Henry Rollins

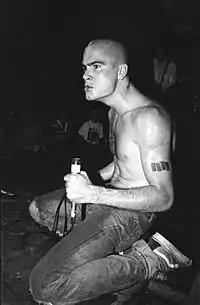
Rollins in 1981

In 1980, a friend gave Rollins and MacKaye a copy of Black Flag's "Nervous Breakdown" EP. Rollins soon became a fan of the band, exchanging letters with bassist Chuck Dukowski and later inviting the band to stay in his parents' home when Black Flag toured the East Coast in December 1980. When Black Flag returned to the East Coast in 1981, Rollins attended as many of their concerts as he could. At an impromptu show in a New York bar, Black Flag's vocalist Dez Cadena allowed Rollins to sing "Clocked In", a song Rollins had asked the band to play in light of the fact that he had to drive back to Washington, D.C., to begin work.